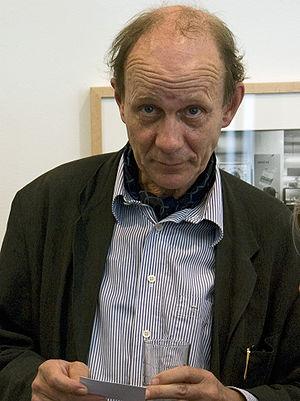
Krass Clement, né le 15 mars 1946 à Copenhague, au Danemark, est un photographe danois.